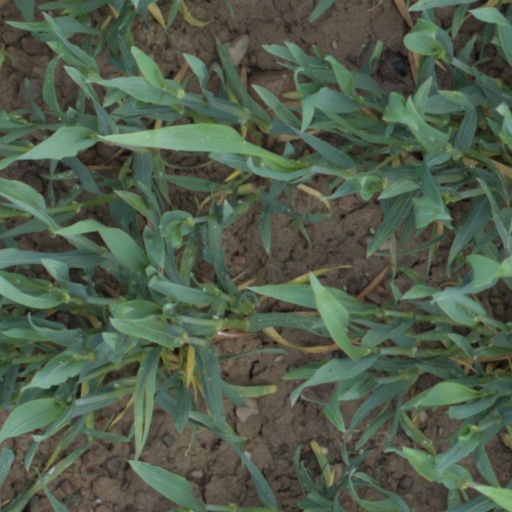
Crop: wheat